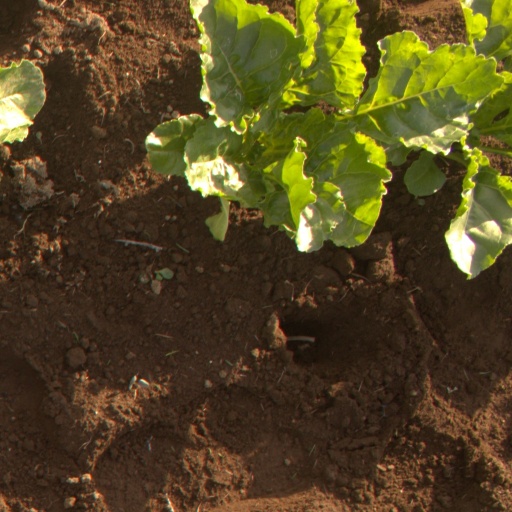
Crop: sugar beet